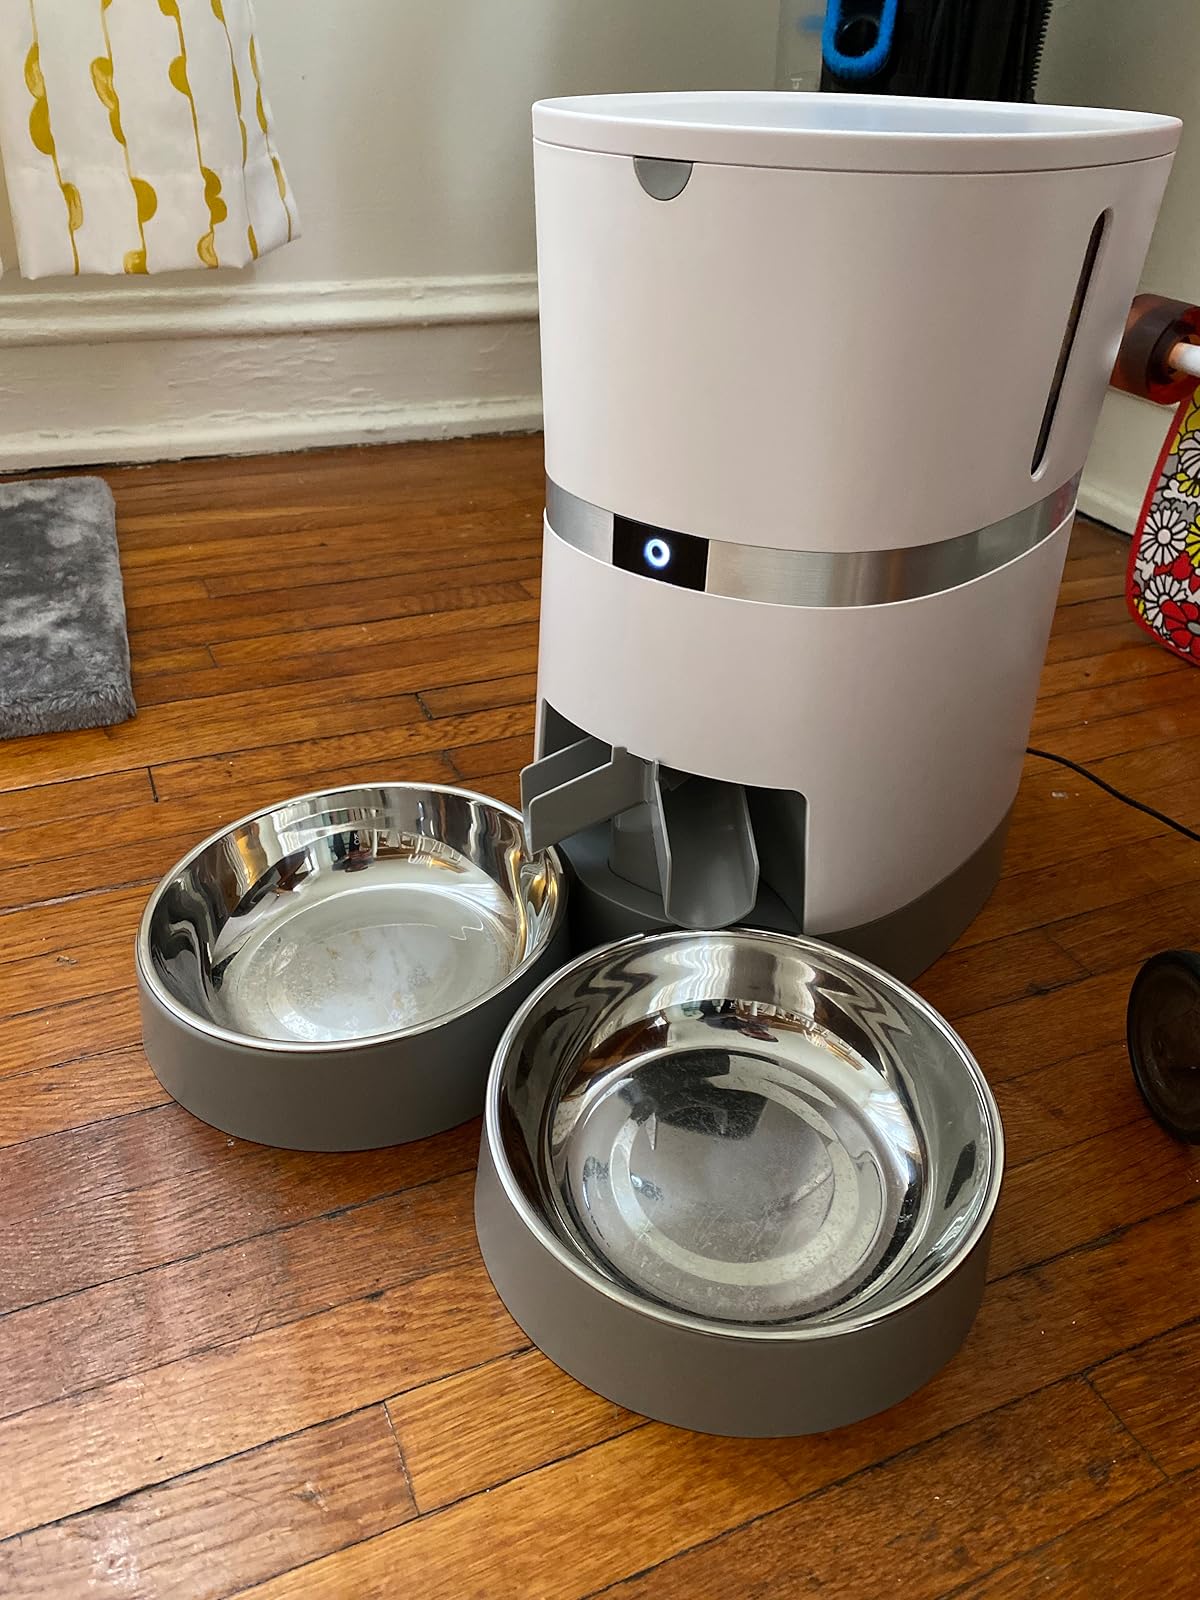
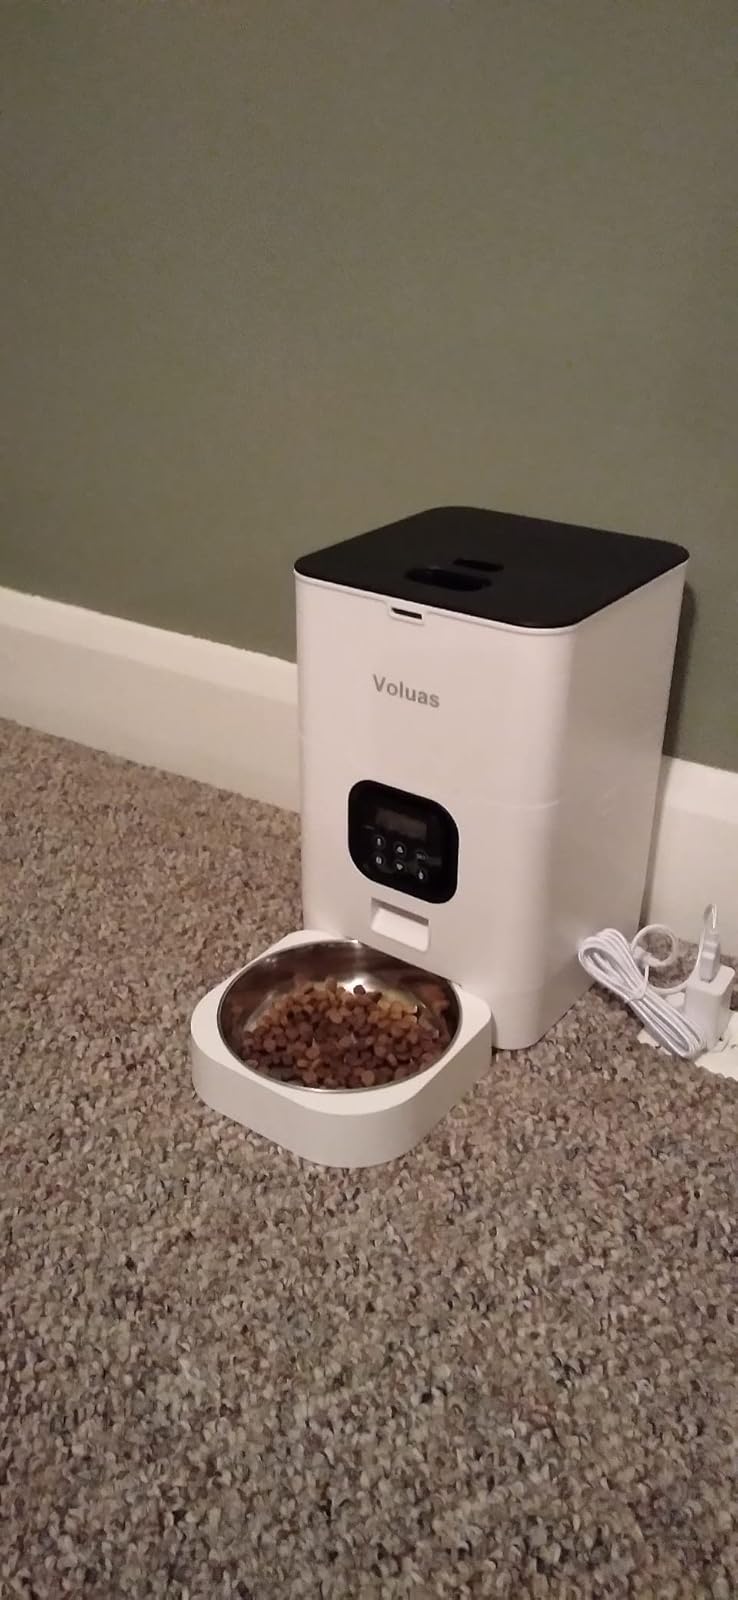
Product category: items_feeder
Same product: no